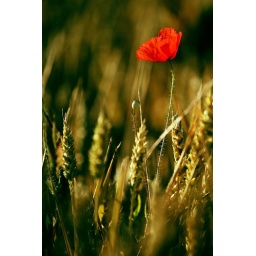
Green poppies within red and blue wheat field